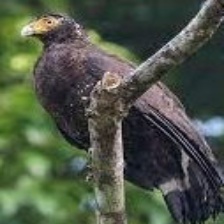
Species: CRESTED SERPENT EAGLE
Scientific name: SPILORNIS CHEELA